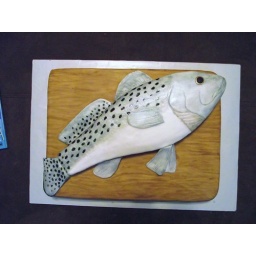
white cake &amp;quot;cutting board,&amp;quot; pound cake &amp;quot;fish.&amp;quot; 100% edible. Covered in fondant. Hand painted.